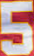
Number: 5